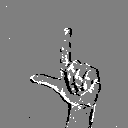
ASL letter: l